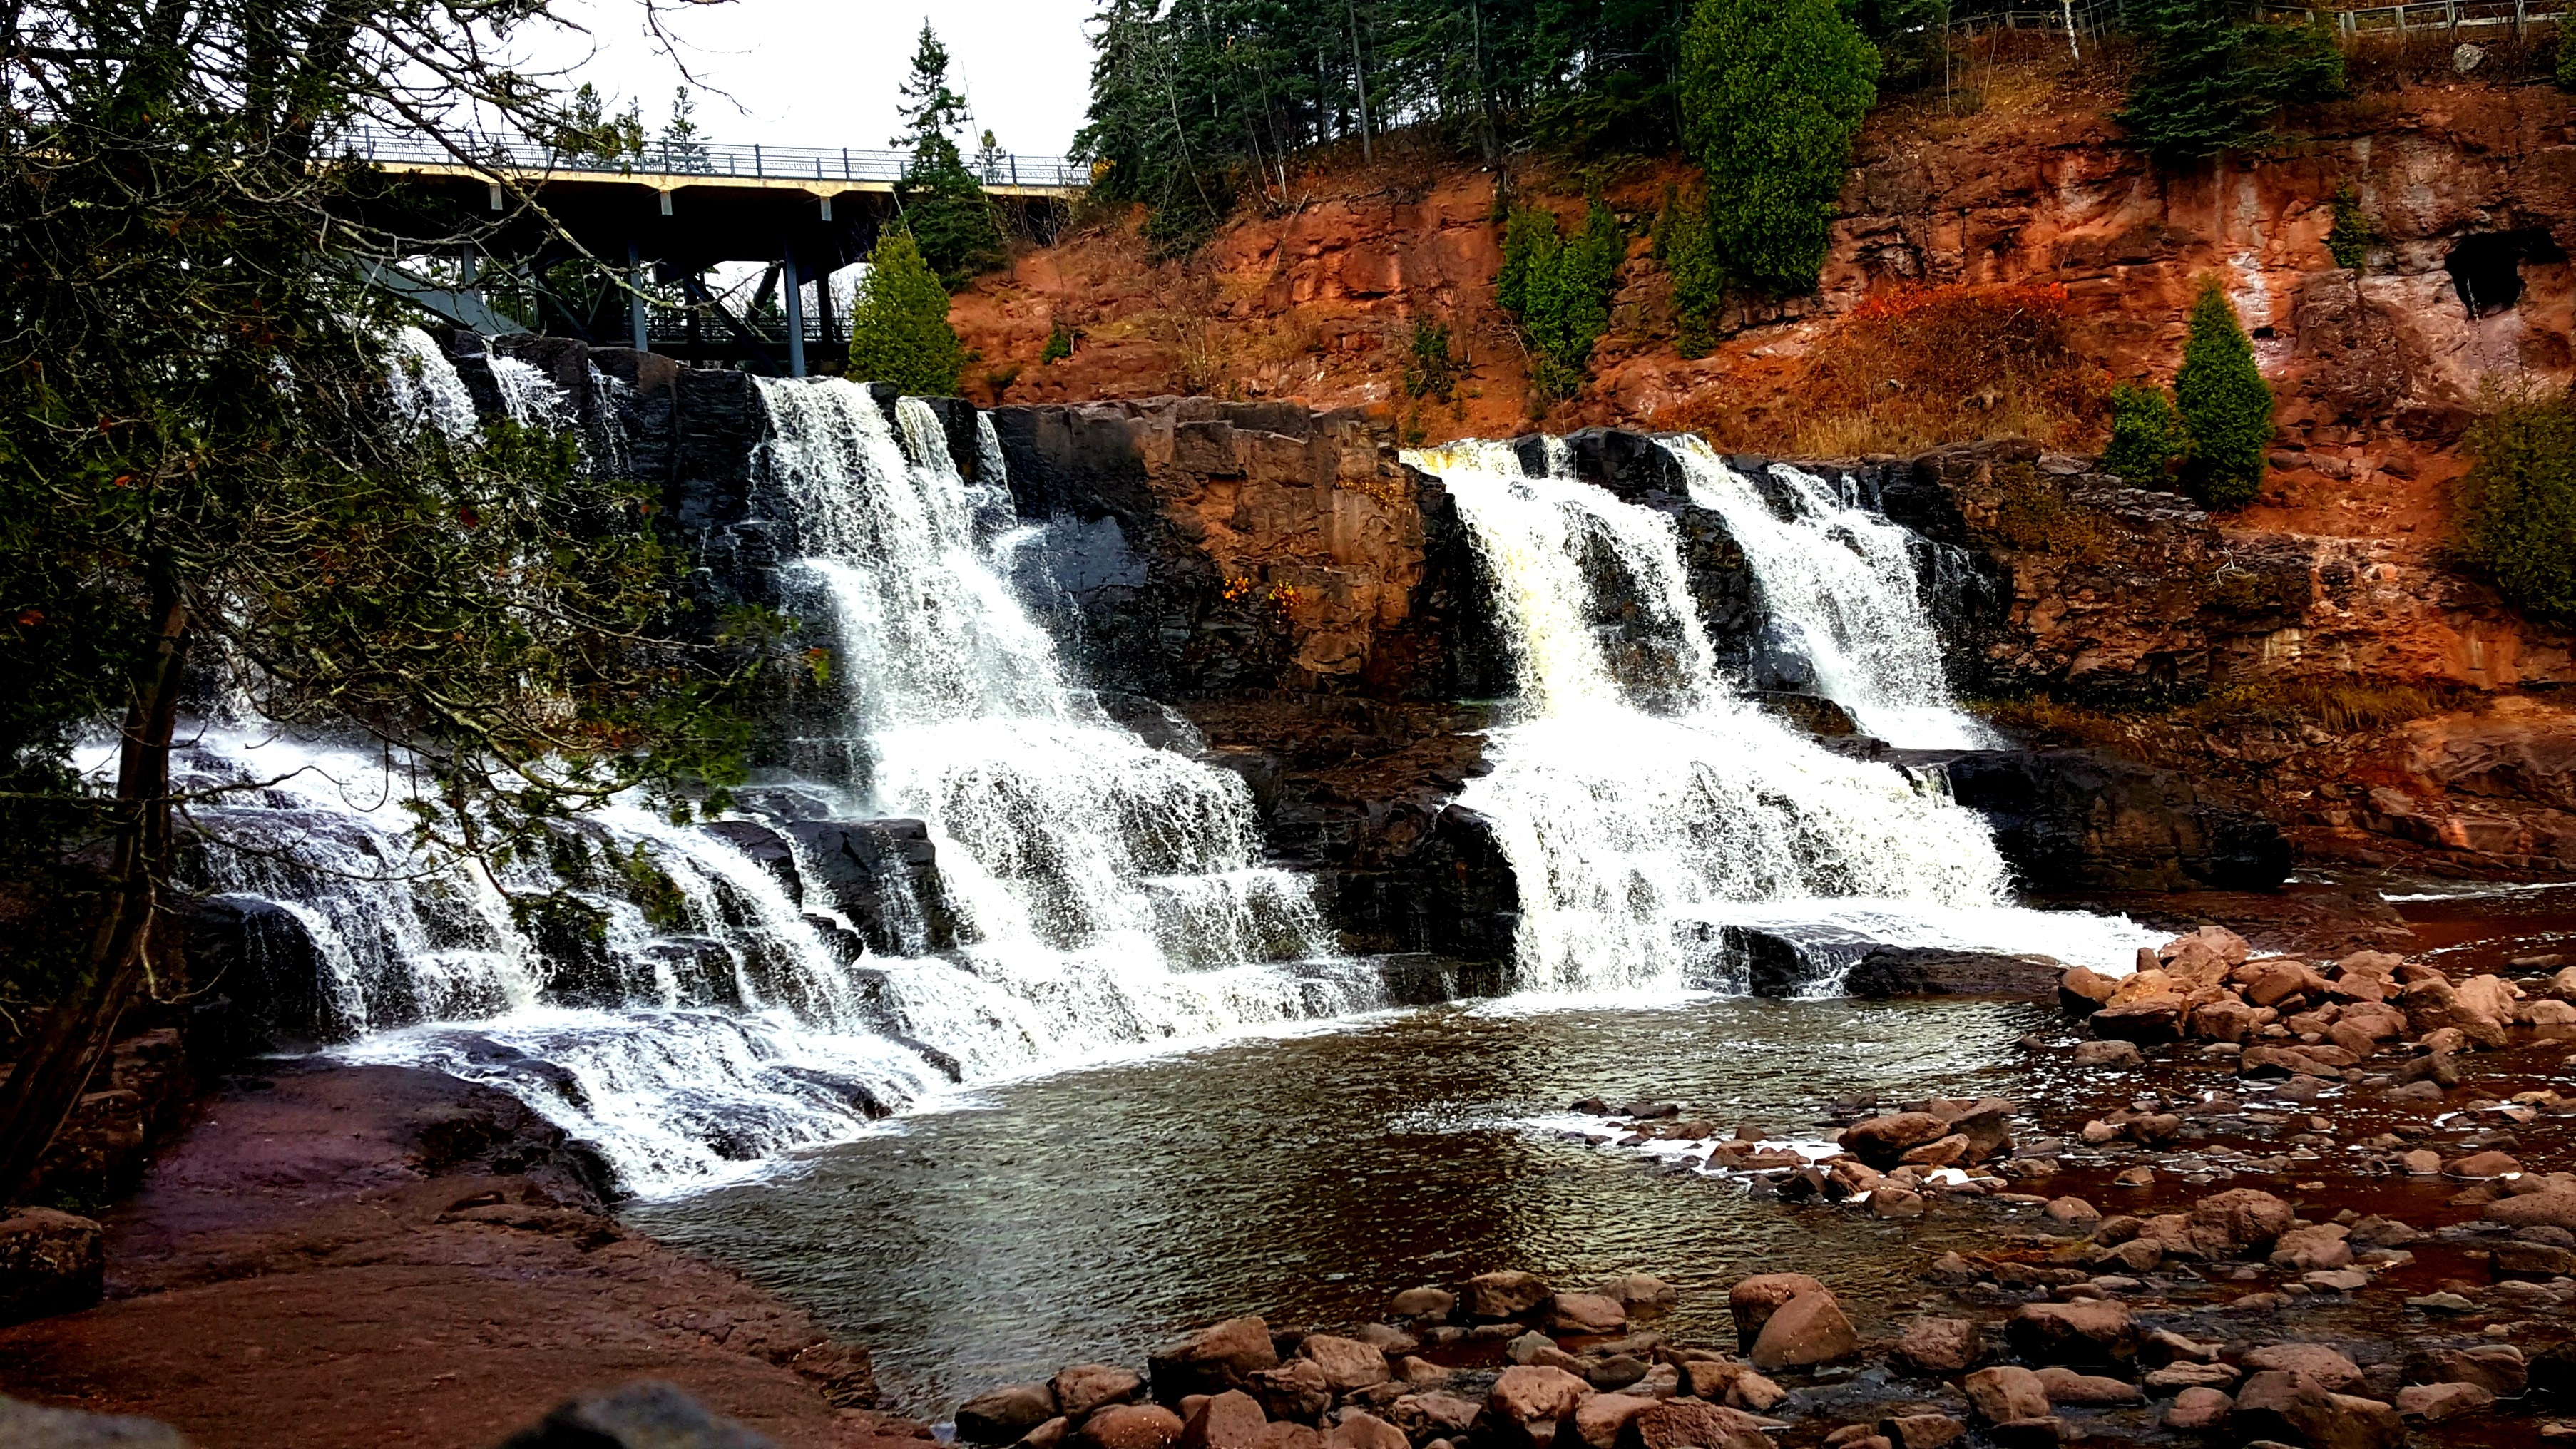
water, nature, rock, waterfall, stream, autumn, body of water, wasserfall, water feature